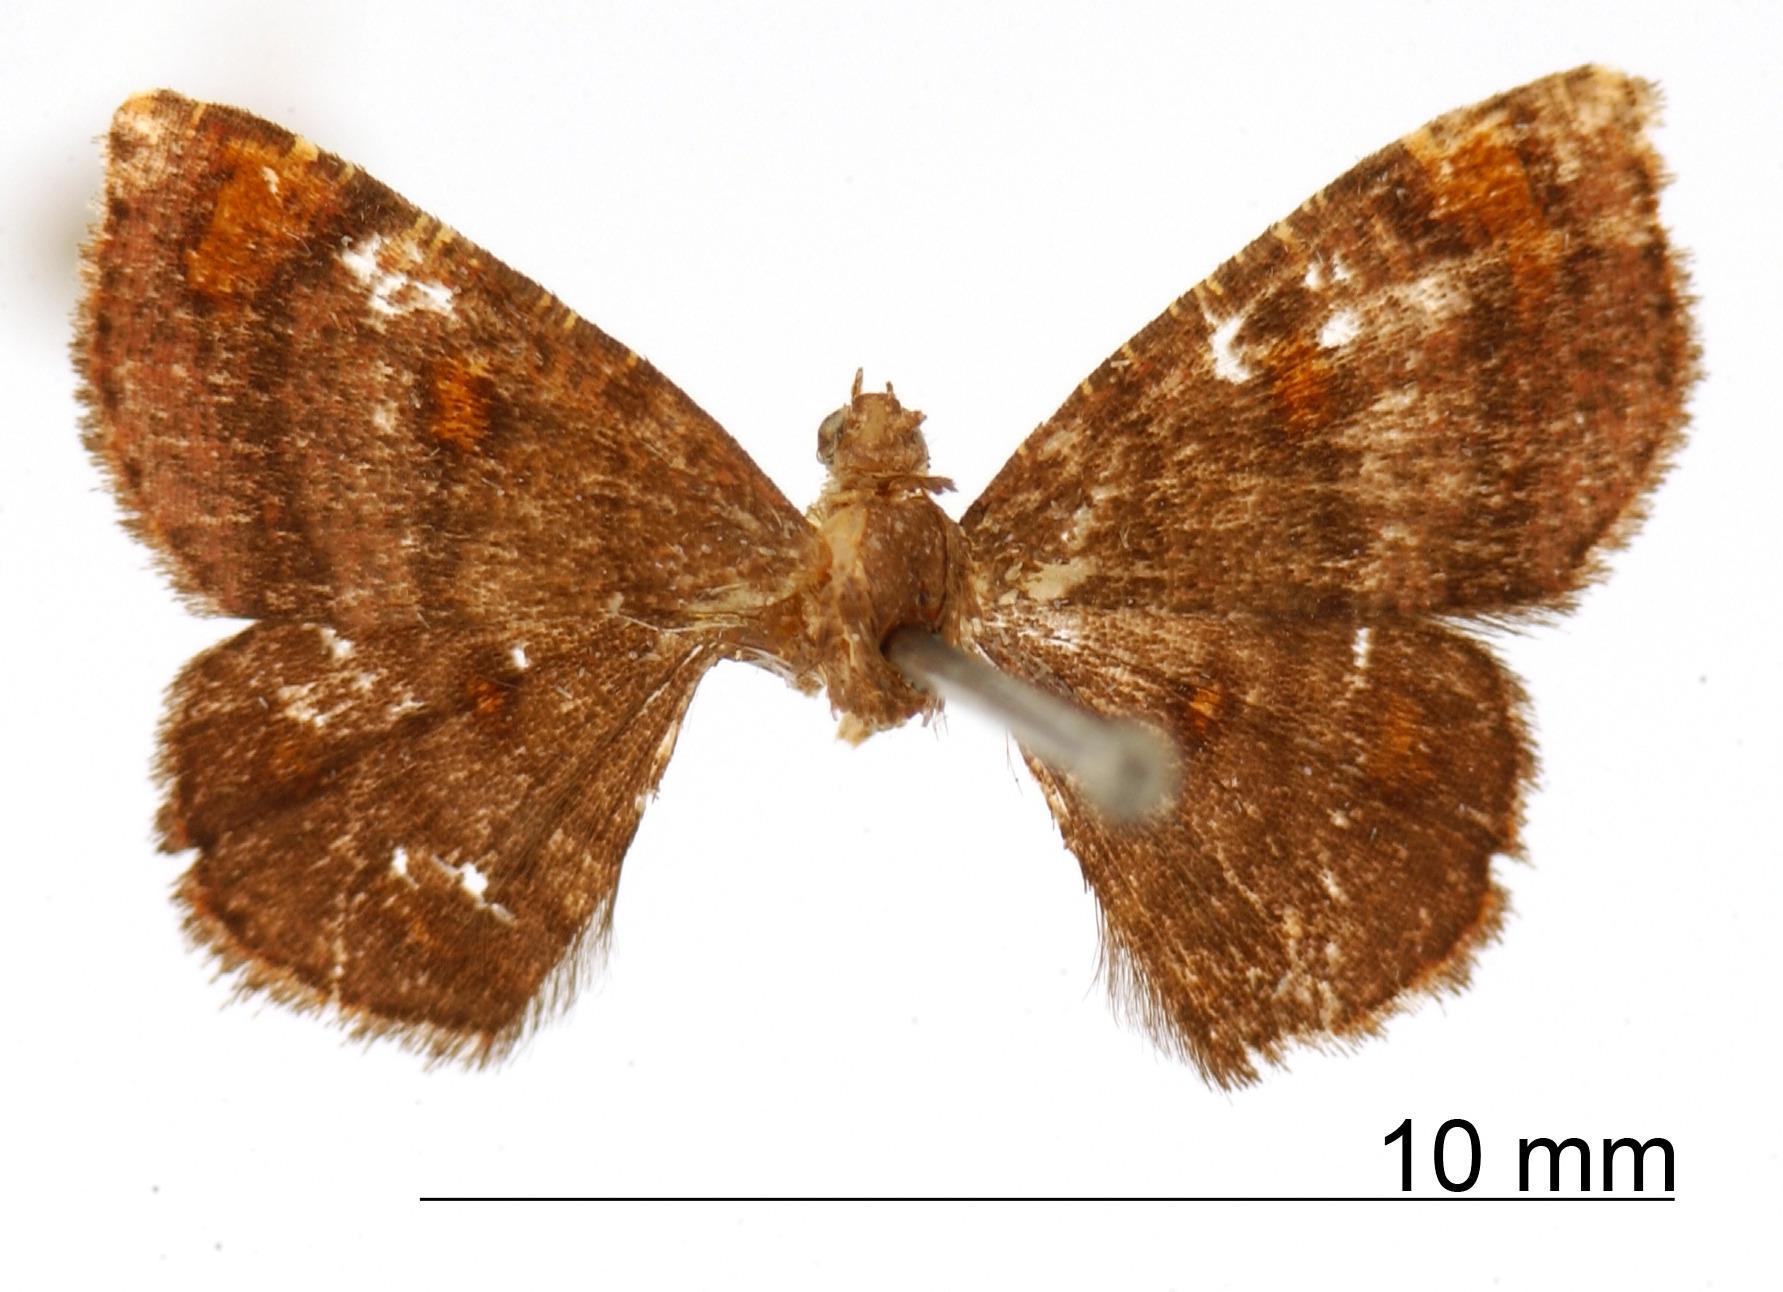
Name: Cleta faragita
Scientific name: Cleta faragita Schaus, 1901
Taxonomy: Animalia, Arthropoda, Insecta, Lepidoptera, Geometridae, Ennominae
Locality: Trinidad, [Not Stated], Trinidad and Tobago